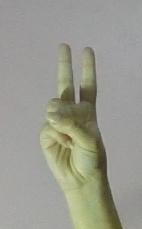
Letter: taa